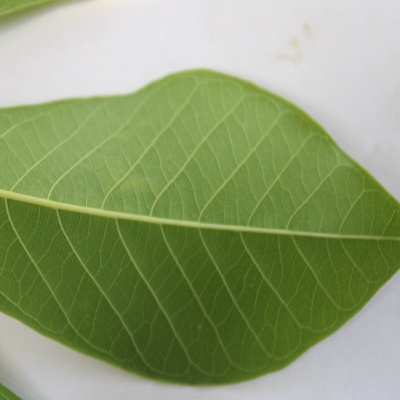
Crop: Cassava
Condition: healthy